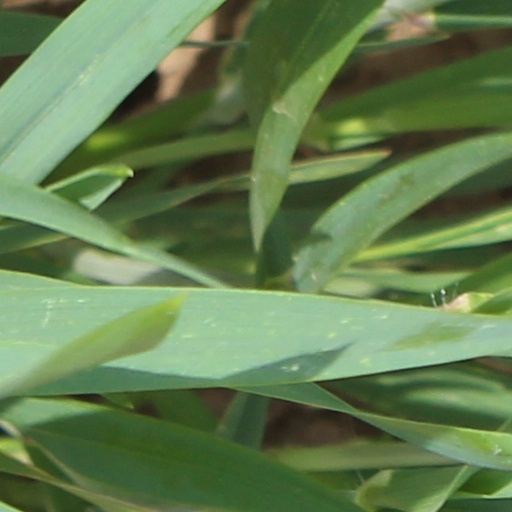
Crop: wheat